James W. Husted (Representative)

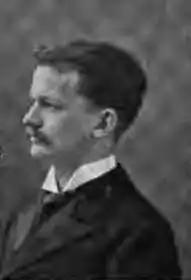
Husted in 1897

James William Husted (March 16, 1870 – January 2, 1925) was a politician elected to four succeeding terms as a U.S. Representative (1915–1923) from New York. He was an attorney who served in local offices, as well as president of the Peekskill Bank.